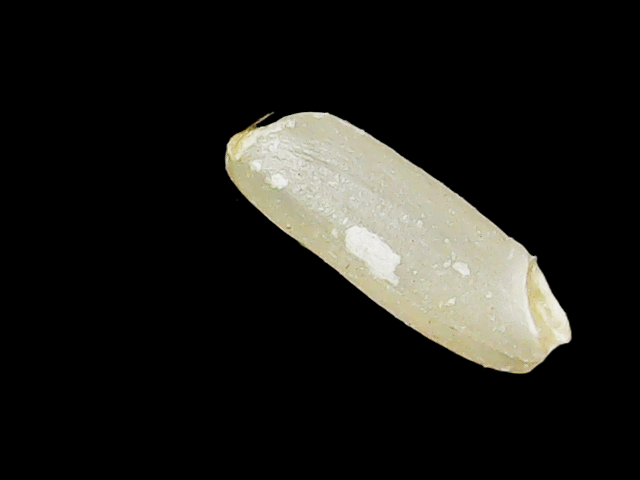
Rice variety: Binadhan17